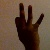
The image shows a hand gesture representing the number 9 in Indian Sign Language.